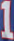
Number: 1